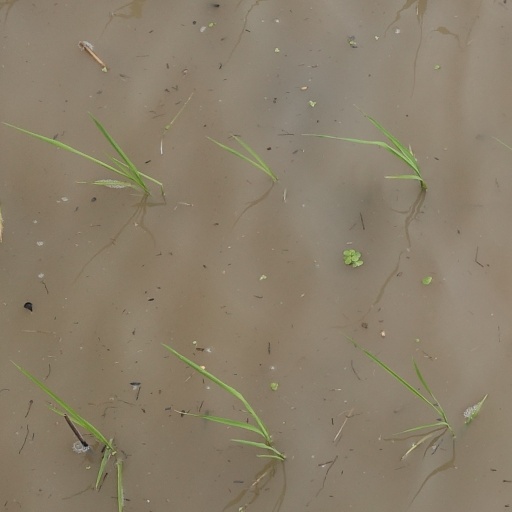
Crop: rice